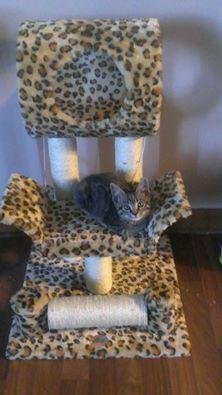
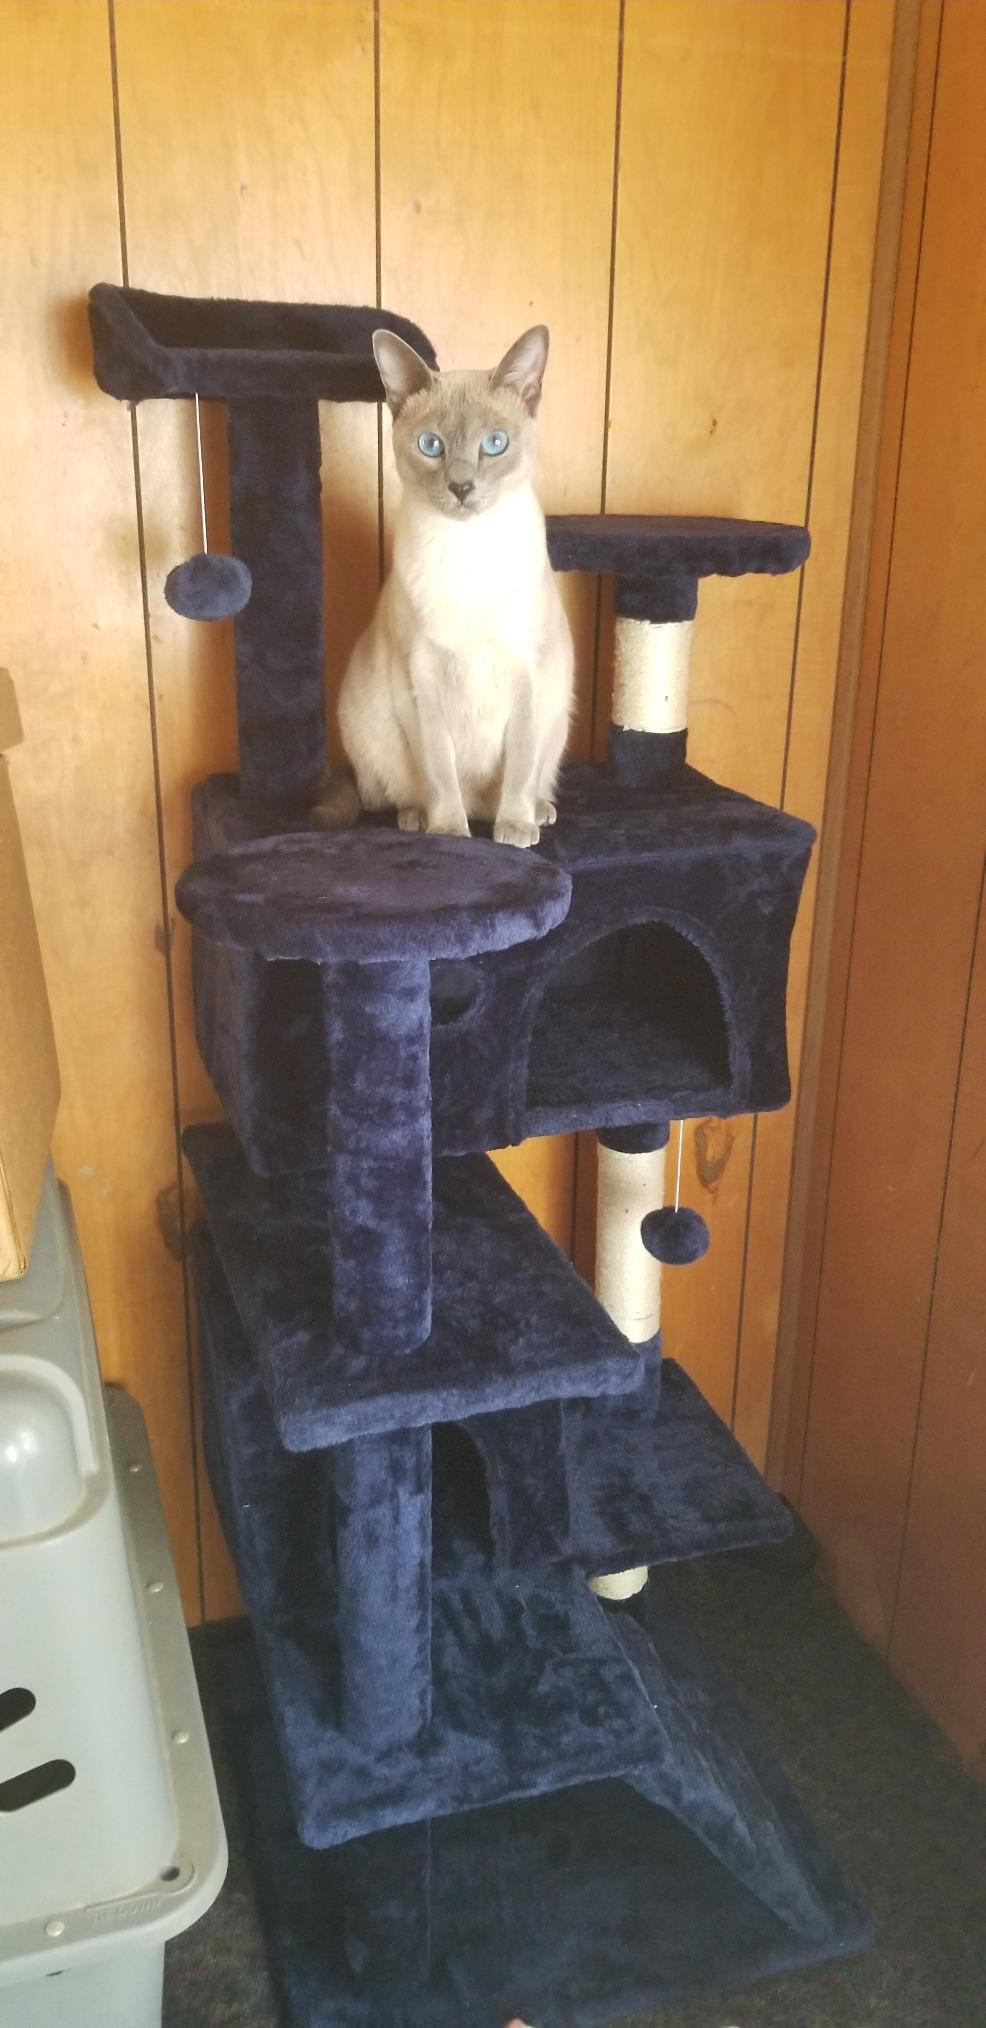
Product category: items_cat tree
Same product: no